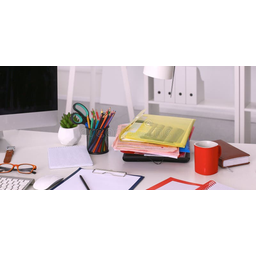
Label: paper